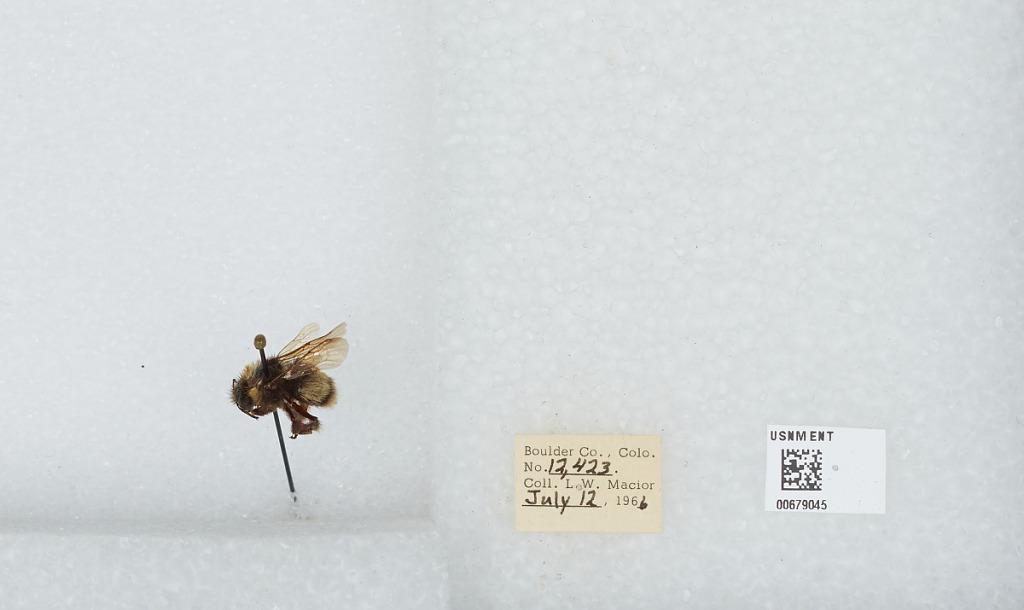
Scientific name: Bombus (Bombus) occidentalis Greene
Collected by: L. Macior
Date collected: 1966-7-12
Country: United States
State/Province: Colorado
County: Boulder
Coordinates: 40.015, -105.27